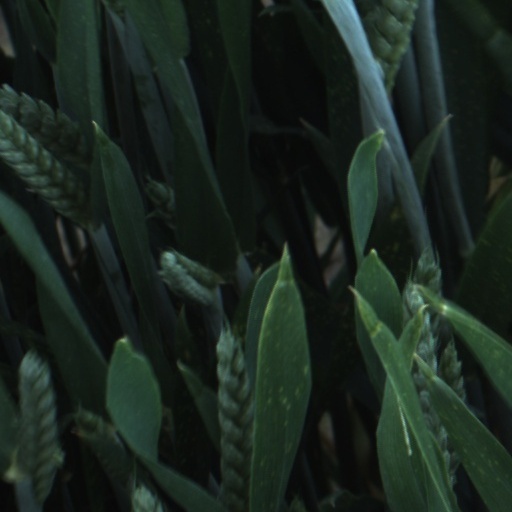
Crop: wheat